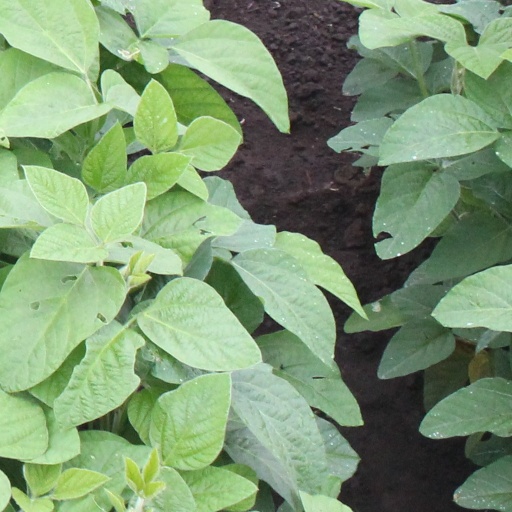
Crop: soybean